Silicone

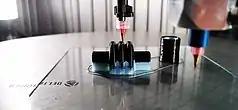
Silicone 3D print with support material

Silicone rubber can be 3D printed (liquid deposition modelling, LDM) using pump-nozzle extrusion systems. Standard silicone formulations are optimized to be used by extrusion and injection moulding machines and are not applicable in LDM-based 3D printing. The rheological behavior and the pot life need to be adjusted for use with LDM.